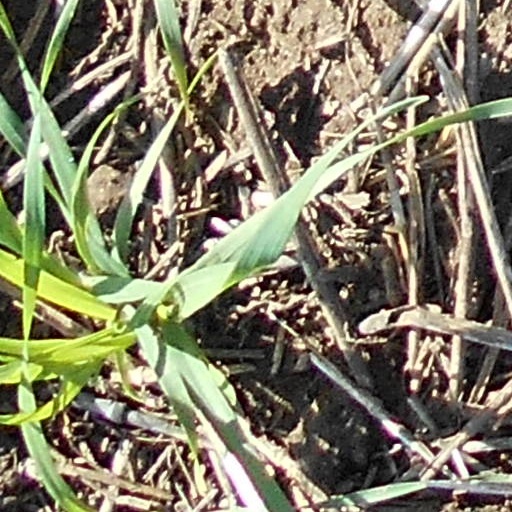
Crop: wheat